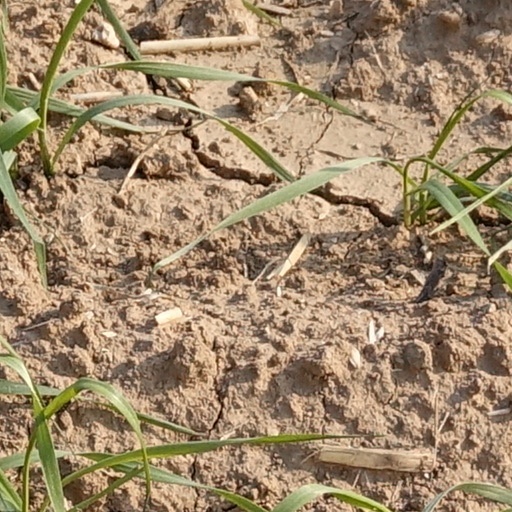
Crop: wheat